1984 24 Hours of Le Mans

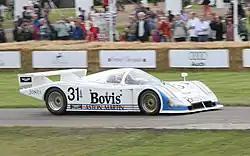
Nimrod NRA/C2

The other entry in the GTP class was from March North America. Al Holbert's team had won the 1983 IMSA GT Championship with the 83G, powered by a Chevrolet engine. Tracing its lineage back to the BMW-March project from 1980, the 83G and it successor, the 84G, were dominating the current IMSA season supported by March North America. One of those cars, co-operated in the US by Pegasus Racing and Davidson Racing. This car was powered by a turbo Buick V6 engine prepared by McLaren Engines. Boosted up to 700 bhp, it could achieve impressive straight-line speed, reaching 355 kp/h (220 mph). This was tempered though by driving abilities of the amateur team of Madren/Speer/Pickering.